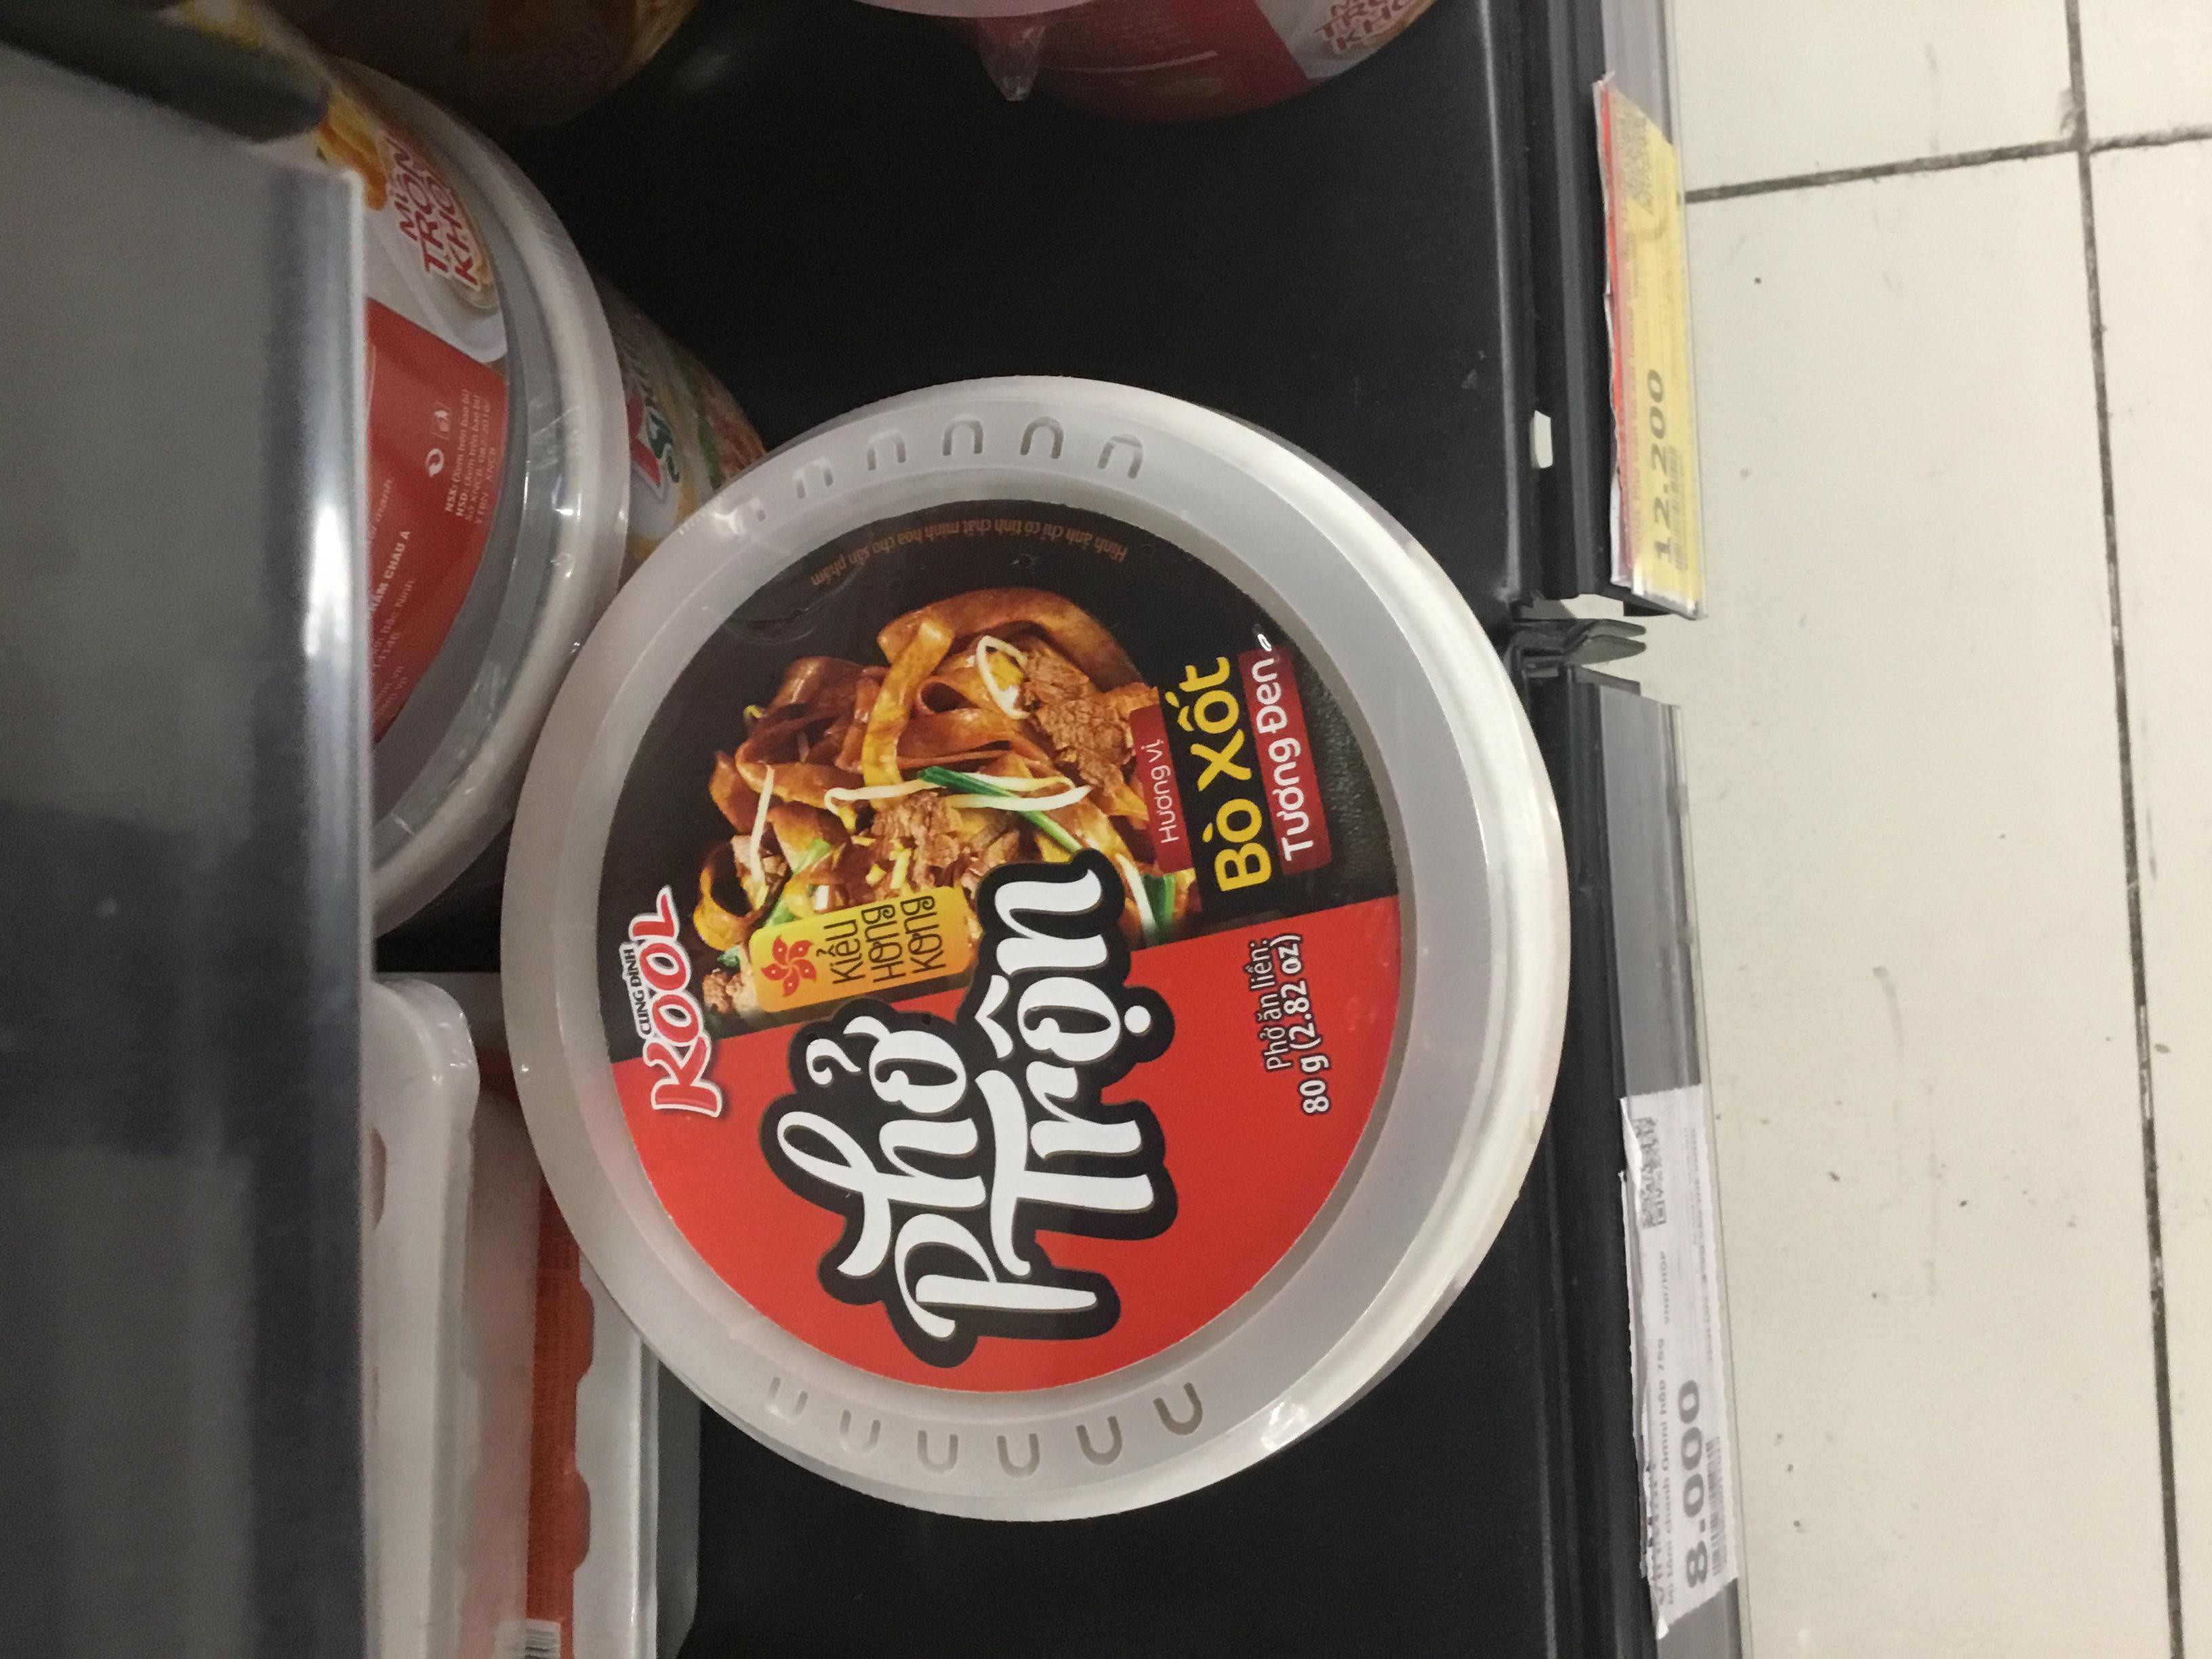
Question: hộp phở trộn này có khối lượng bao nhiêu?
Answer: hộp phở trộn này có khối lượng 80 g